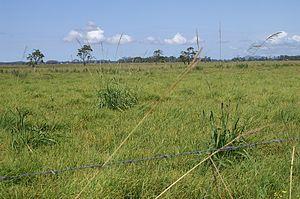
En agronomie, on désigne sous le nom de refus les plantes qui sont délaissées par le bétail lors du pâturage. Les causes de ce phénomène sont diverses.